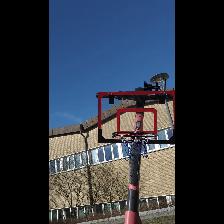
Label: NonHuman